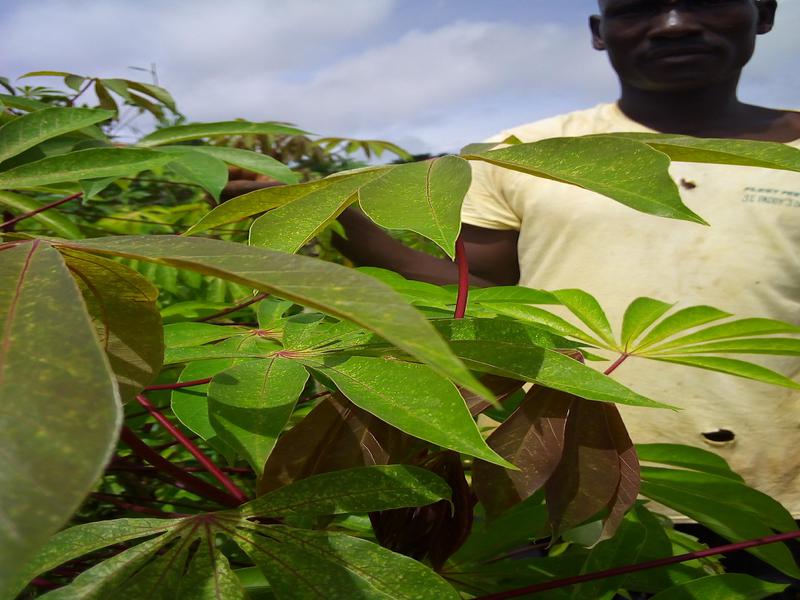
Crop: cassava
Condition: green_mottle